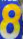
Number: 8